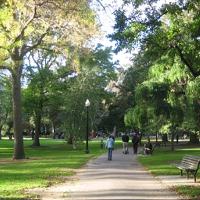
Weather: sun or clear